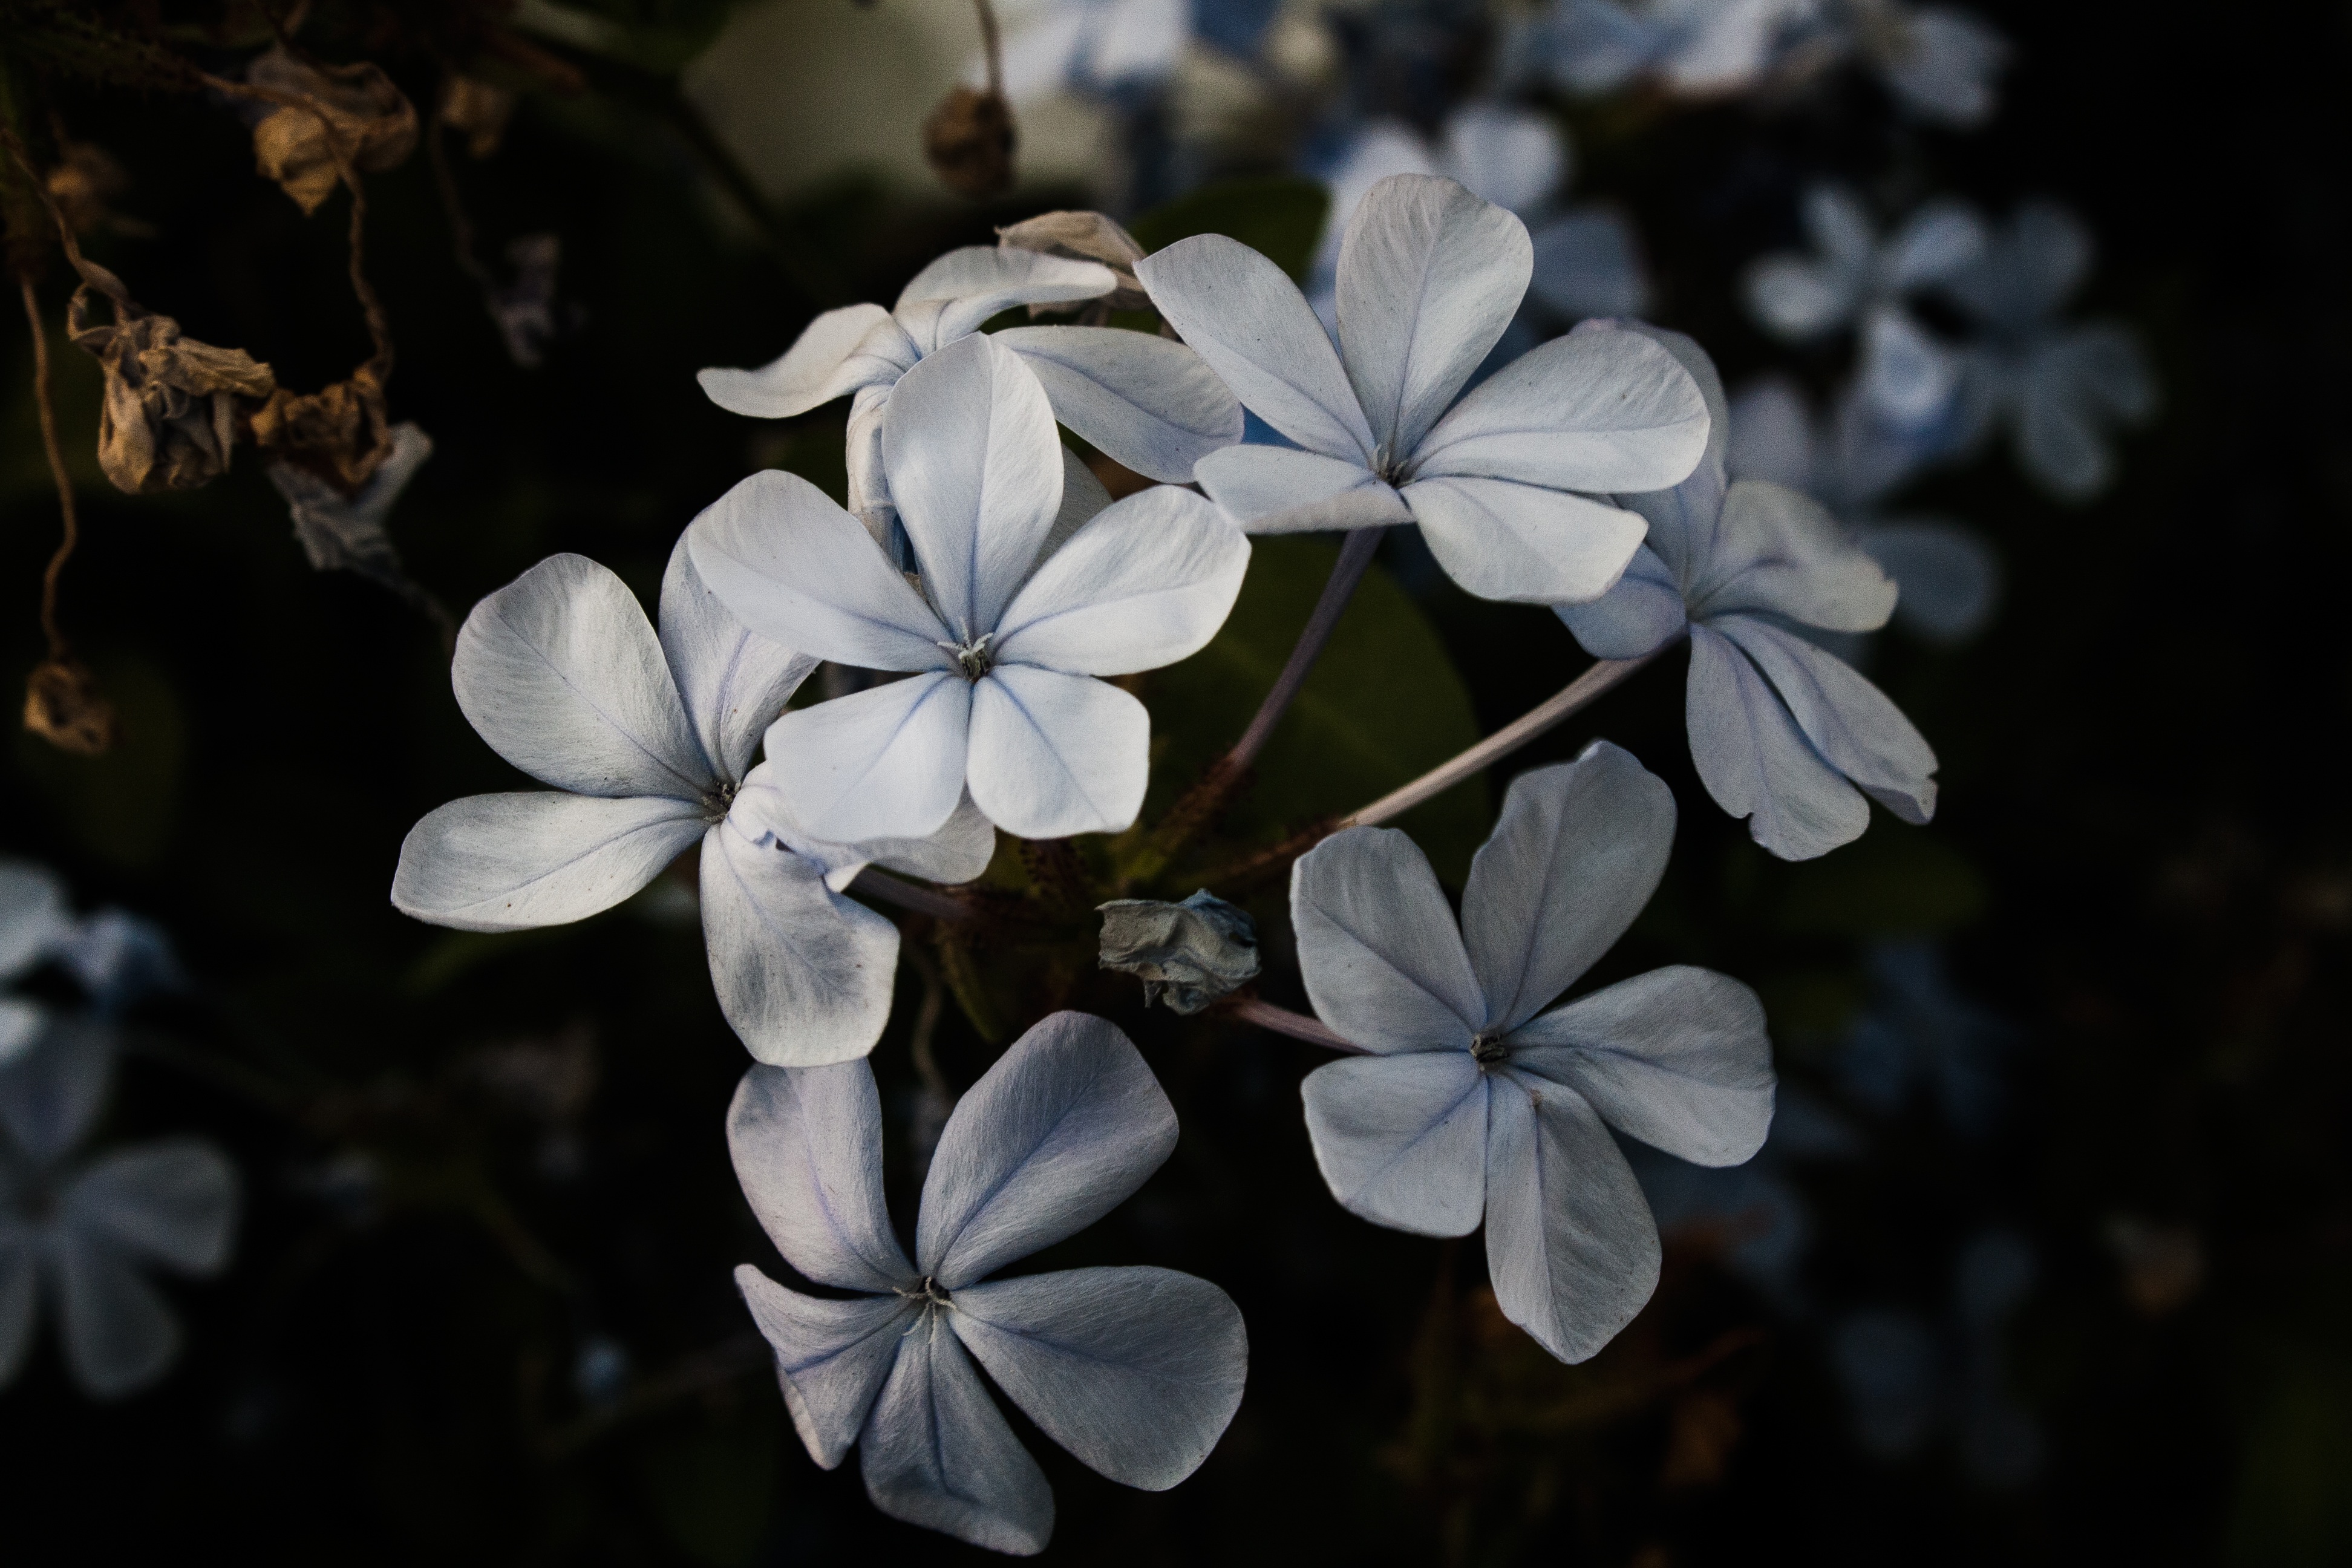
nature, branch, blossom, plant, leaf, flower, petal, botany, flora, wildflower, macro photography, flowering plant, land plant